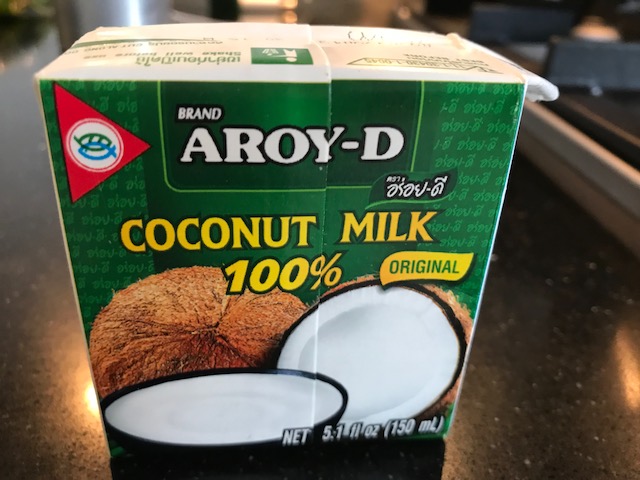
Waste category: cardboard